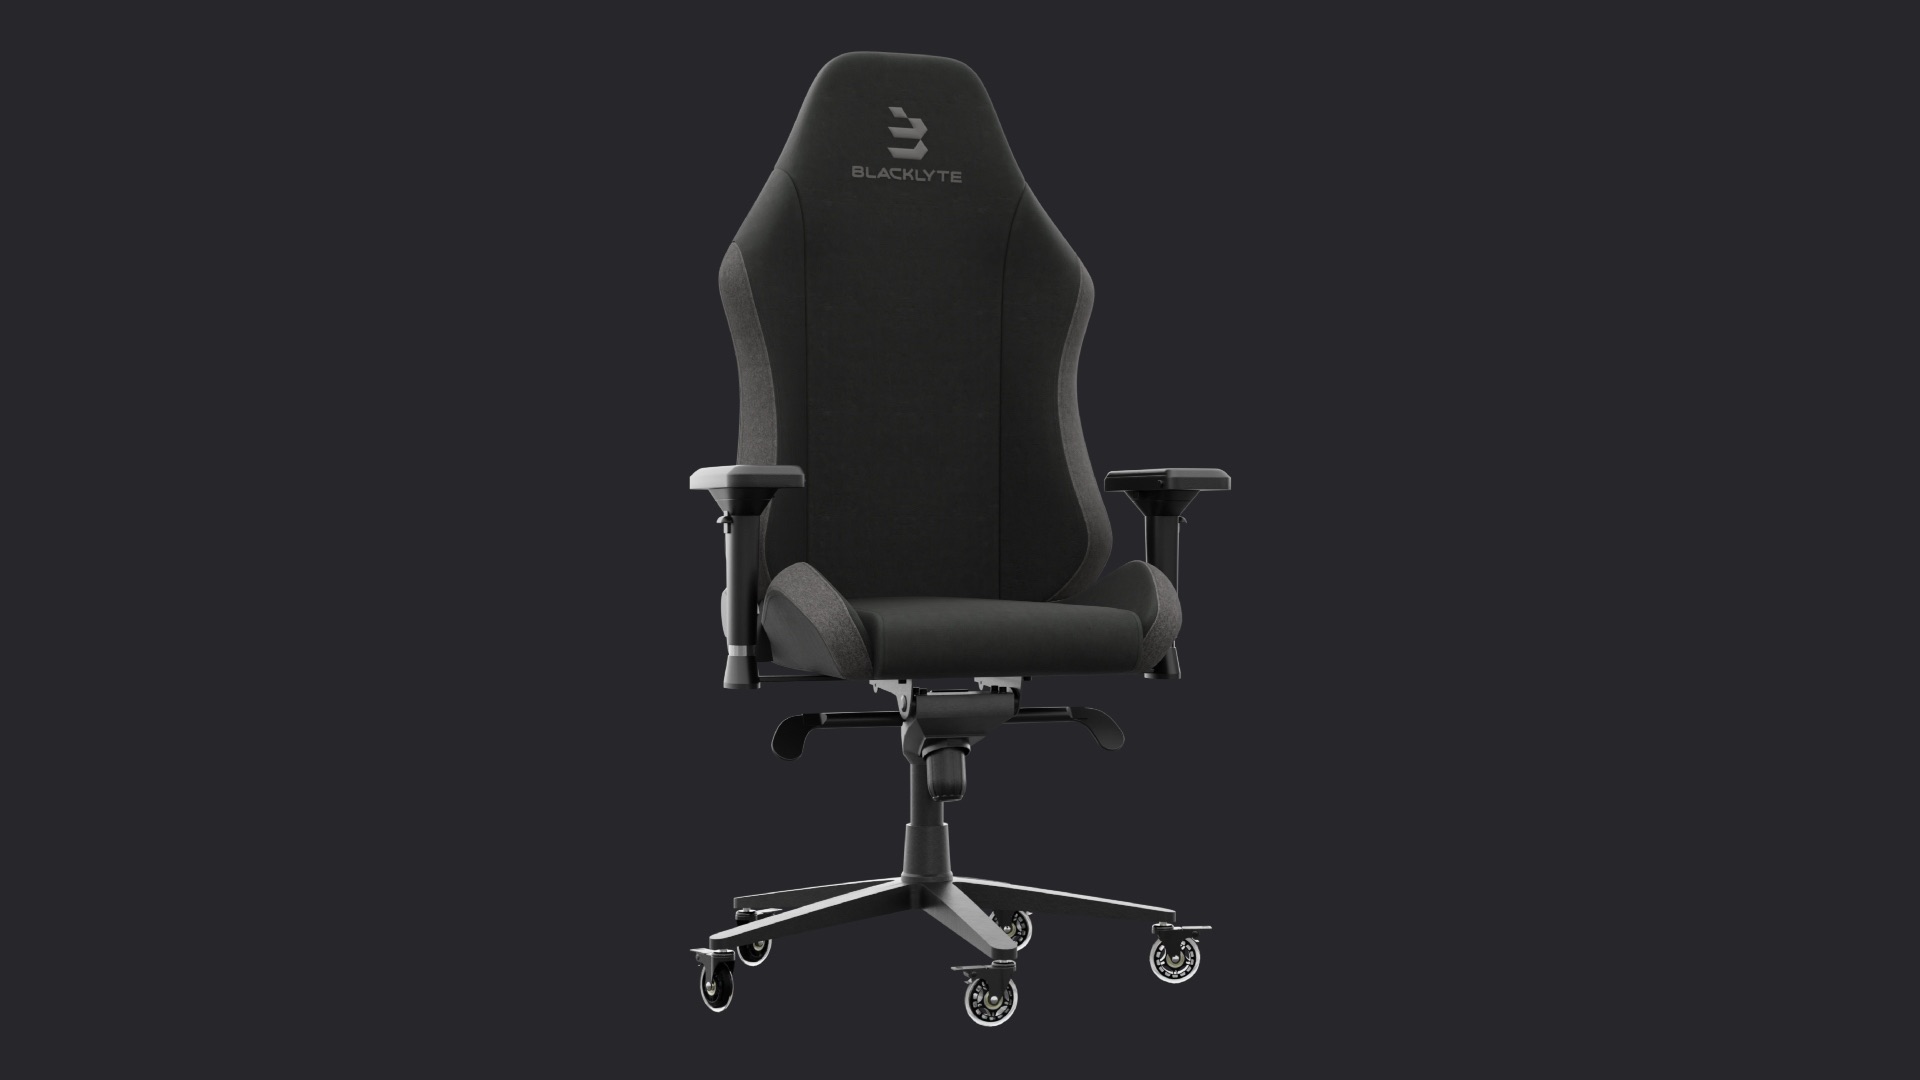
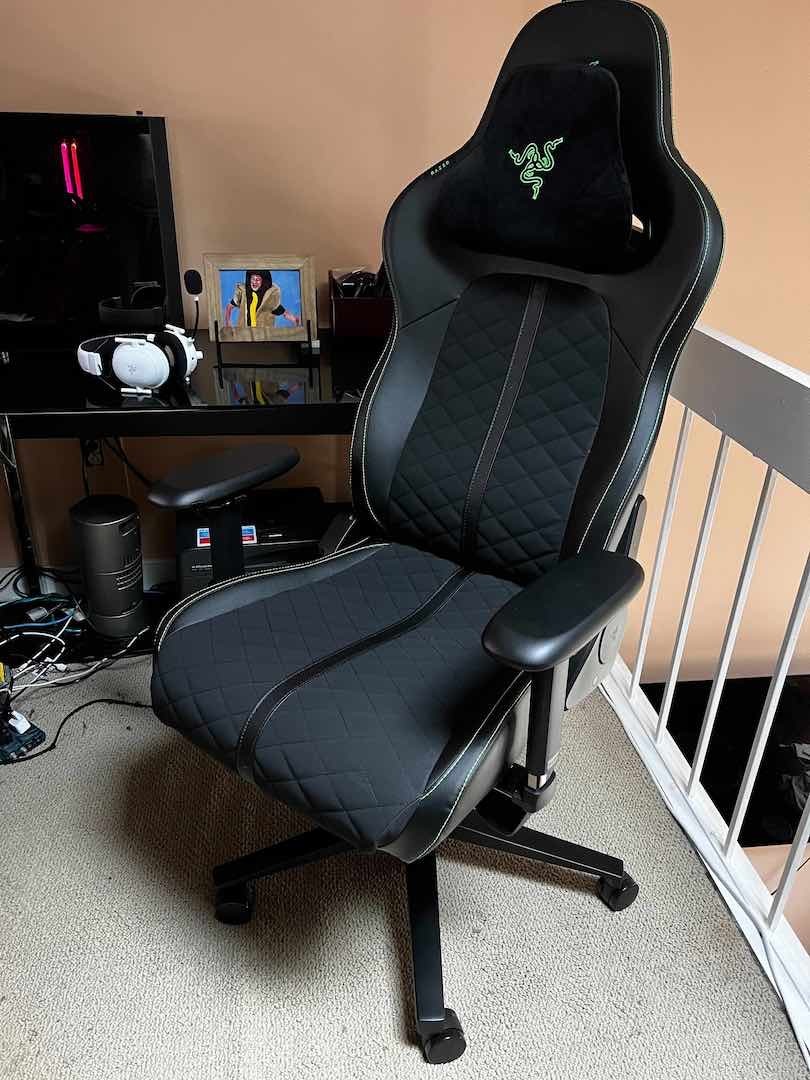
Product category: items_chair
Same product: no